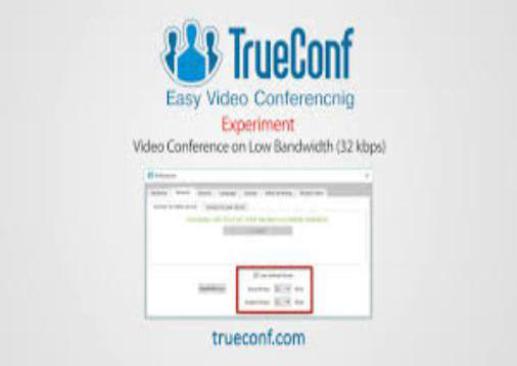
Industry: Others